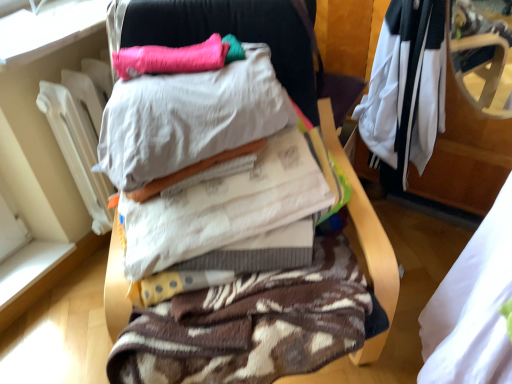
Question: In the image, there is a white cotton sheets at center, the 3th clothing when ordered from back to front. From a real-world perspective, locate several spots within the vacant space situated above white cotton sheets at center, the 3th clothing when ordered from back to front. Your answer should be formatted as a list of tuples, i.e. [(x1, y1)], where each tuple contains the x and y coordinates of a point satisfying the conditions above. The coordinates should be between 0 and 1, indicating the normalized pixel locations of the points in the image.
Answer: [(0.370, 0.389)]